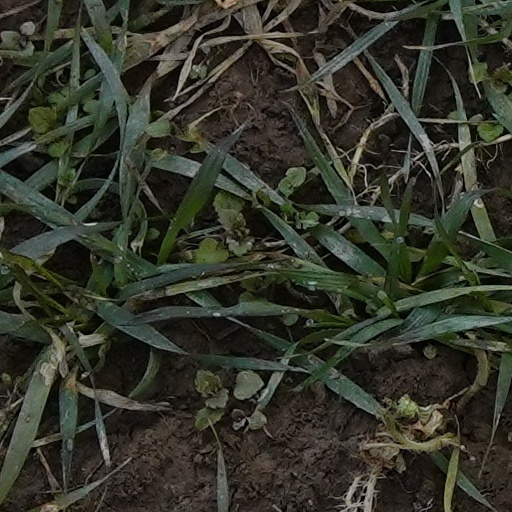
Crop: wheat